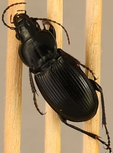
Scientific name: Cyclotrachelus torvus
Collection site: Northern Great Plains Research Laboratory NEON (NOGP), plot NOGP_007